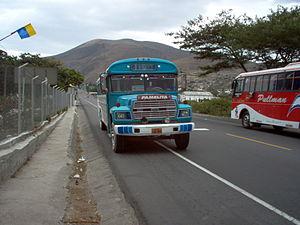
La route Panaméricaine près d'Ibarra, Équateur
Les transports en Équateur sont marqués par la présence de la cordillère des Andes, qui structure le pays, avec une extension de 700km du nord au sud et de nombreux sommets de plus de 5000m. Historiquement, la région andine, dite Sierra était à la fois la zone la plus peuplée d'Équateur et le principal axe de transport, mais aujourd'hui la région côtière, dite Costa joue un rôle croissant voire dominant dans les réseaux de transport du pays, traduisant son expansion démographique et économique. Les transports en Équateur sont routiers, mais aussi fluviaux, aériens, et maritimes.